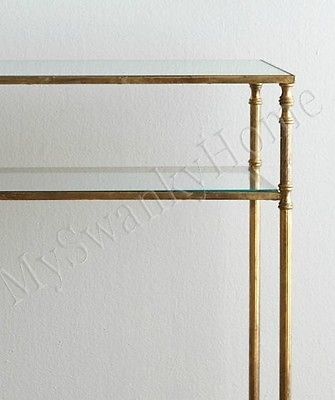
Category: table